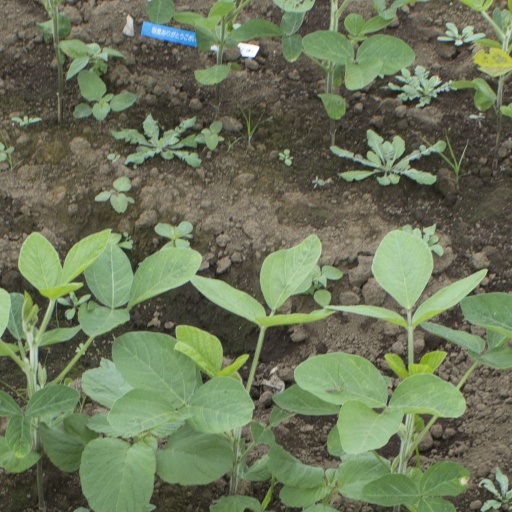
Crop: soybean